Question: Please indicate a possible affordance area of the bicycle that can be used for sitting
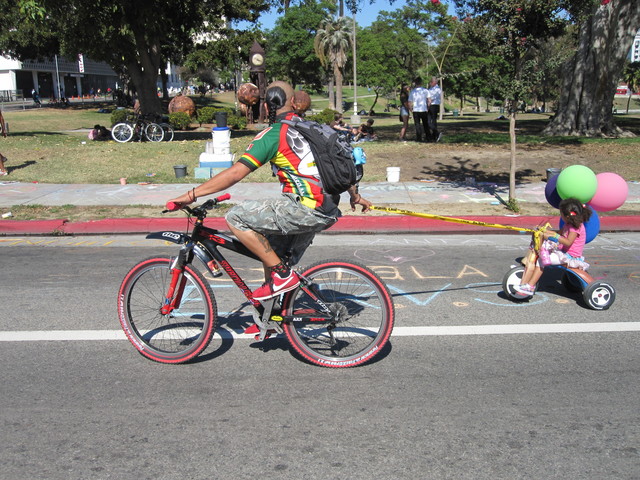
Answer: [272.5, 224, 314.5, 258]